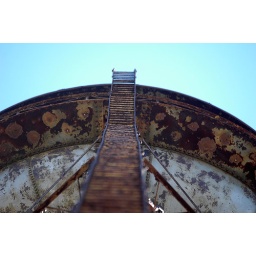
to the top of this rusted water tower by the old tobacco factory in Greenville, NC